Harriet Warrack

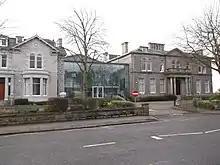
Albyn School in 2020 is co-ed, but still a private school

She was ambitious for her school and her students. In the 1870s when only a few women in the country were studying for degrees she persuaded some of her students to sit university local examinations. She held exams every three months and she would publish the best examples of their work. She was recognised for choosing good staff and in particular Alexander Mackie. He had only been at the school for six years when she retired in 1886 and left him in charge as her successor. Her school came to be nicknamed "Mackies" by later students.